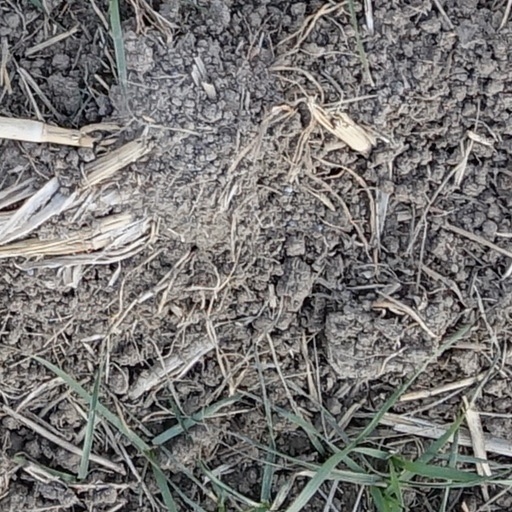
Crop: wheat